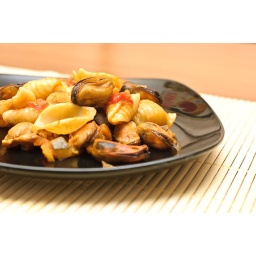
Pasta with mussels and vegetables in a black plate